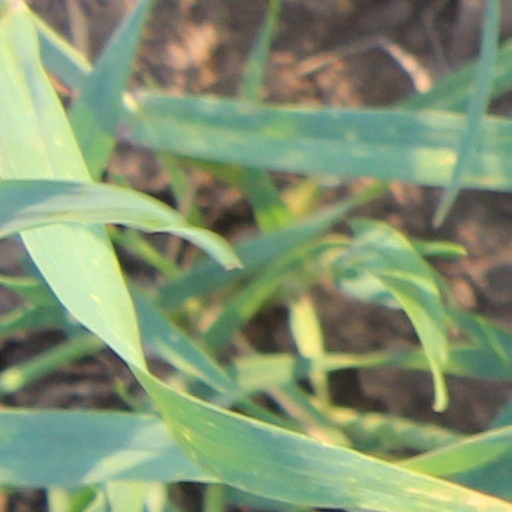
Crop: wheat